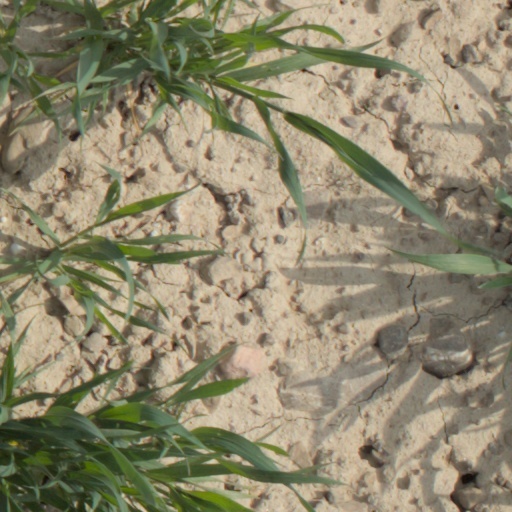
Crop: wheat